Mitholz

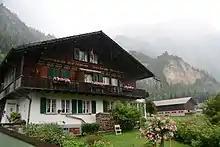
House in Mitholz with inscription referring to the 1947 explosion and fire

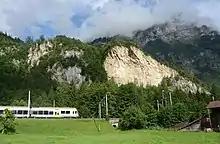
Scar left on the mountain by 1947 explosion

Mitholz or Blausee-Mitholz is a village in Kandergrund municipality in the canton of Bern in Switzerland, with 170 inhabitants as of 2020. is a station on the Lötschberg railway line. A munitions storage explosion in 1947 destroyed the village and killed nine people. A safety study commissioned in 2018 found that the site still contained munitions and was unsafe, and in 2020 the government announced that the village must be temporarily abandoned in 2030 for a clean-up that is projected to last 10 years.